History of Wicca

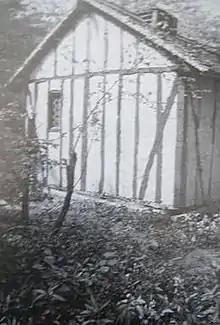
The witches' cottage, located on the grounds of Fiveacres nudist club, where the Bricket Wood coven met.

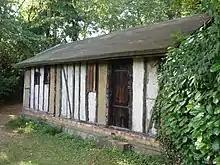
The witches' cottage in 2006.

Gardner, claiming to be fearful that the witch religion would die out, began to propagate it by forming the Bricket Wood coven in Hertfordshire circa 1946. He acted as the High Priest for the coven, and Edith Woodford-Grimes ( "Dafo"), who also claimed to have been a member of the New Forest coven, acted as his High Priestess. However, Woodford-Grimes became concerned that Gardner's attempts to gain publicity would lead to a public backlash against her, and so she left the Bricket Wood coven in 1952.